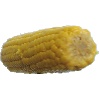
Label: corn